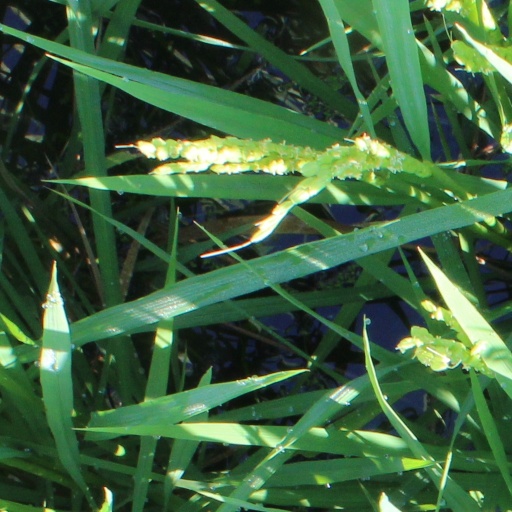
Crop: rice